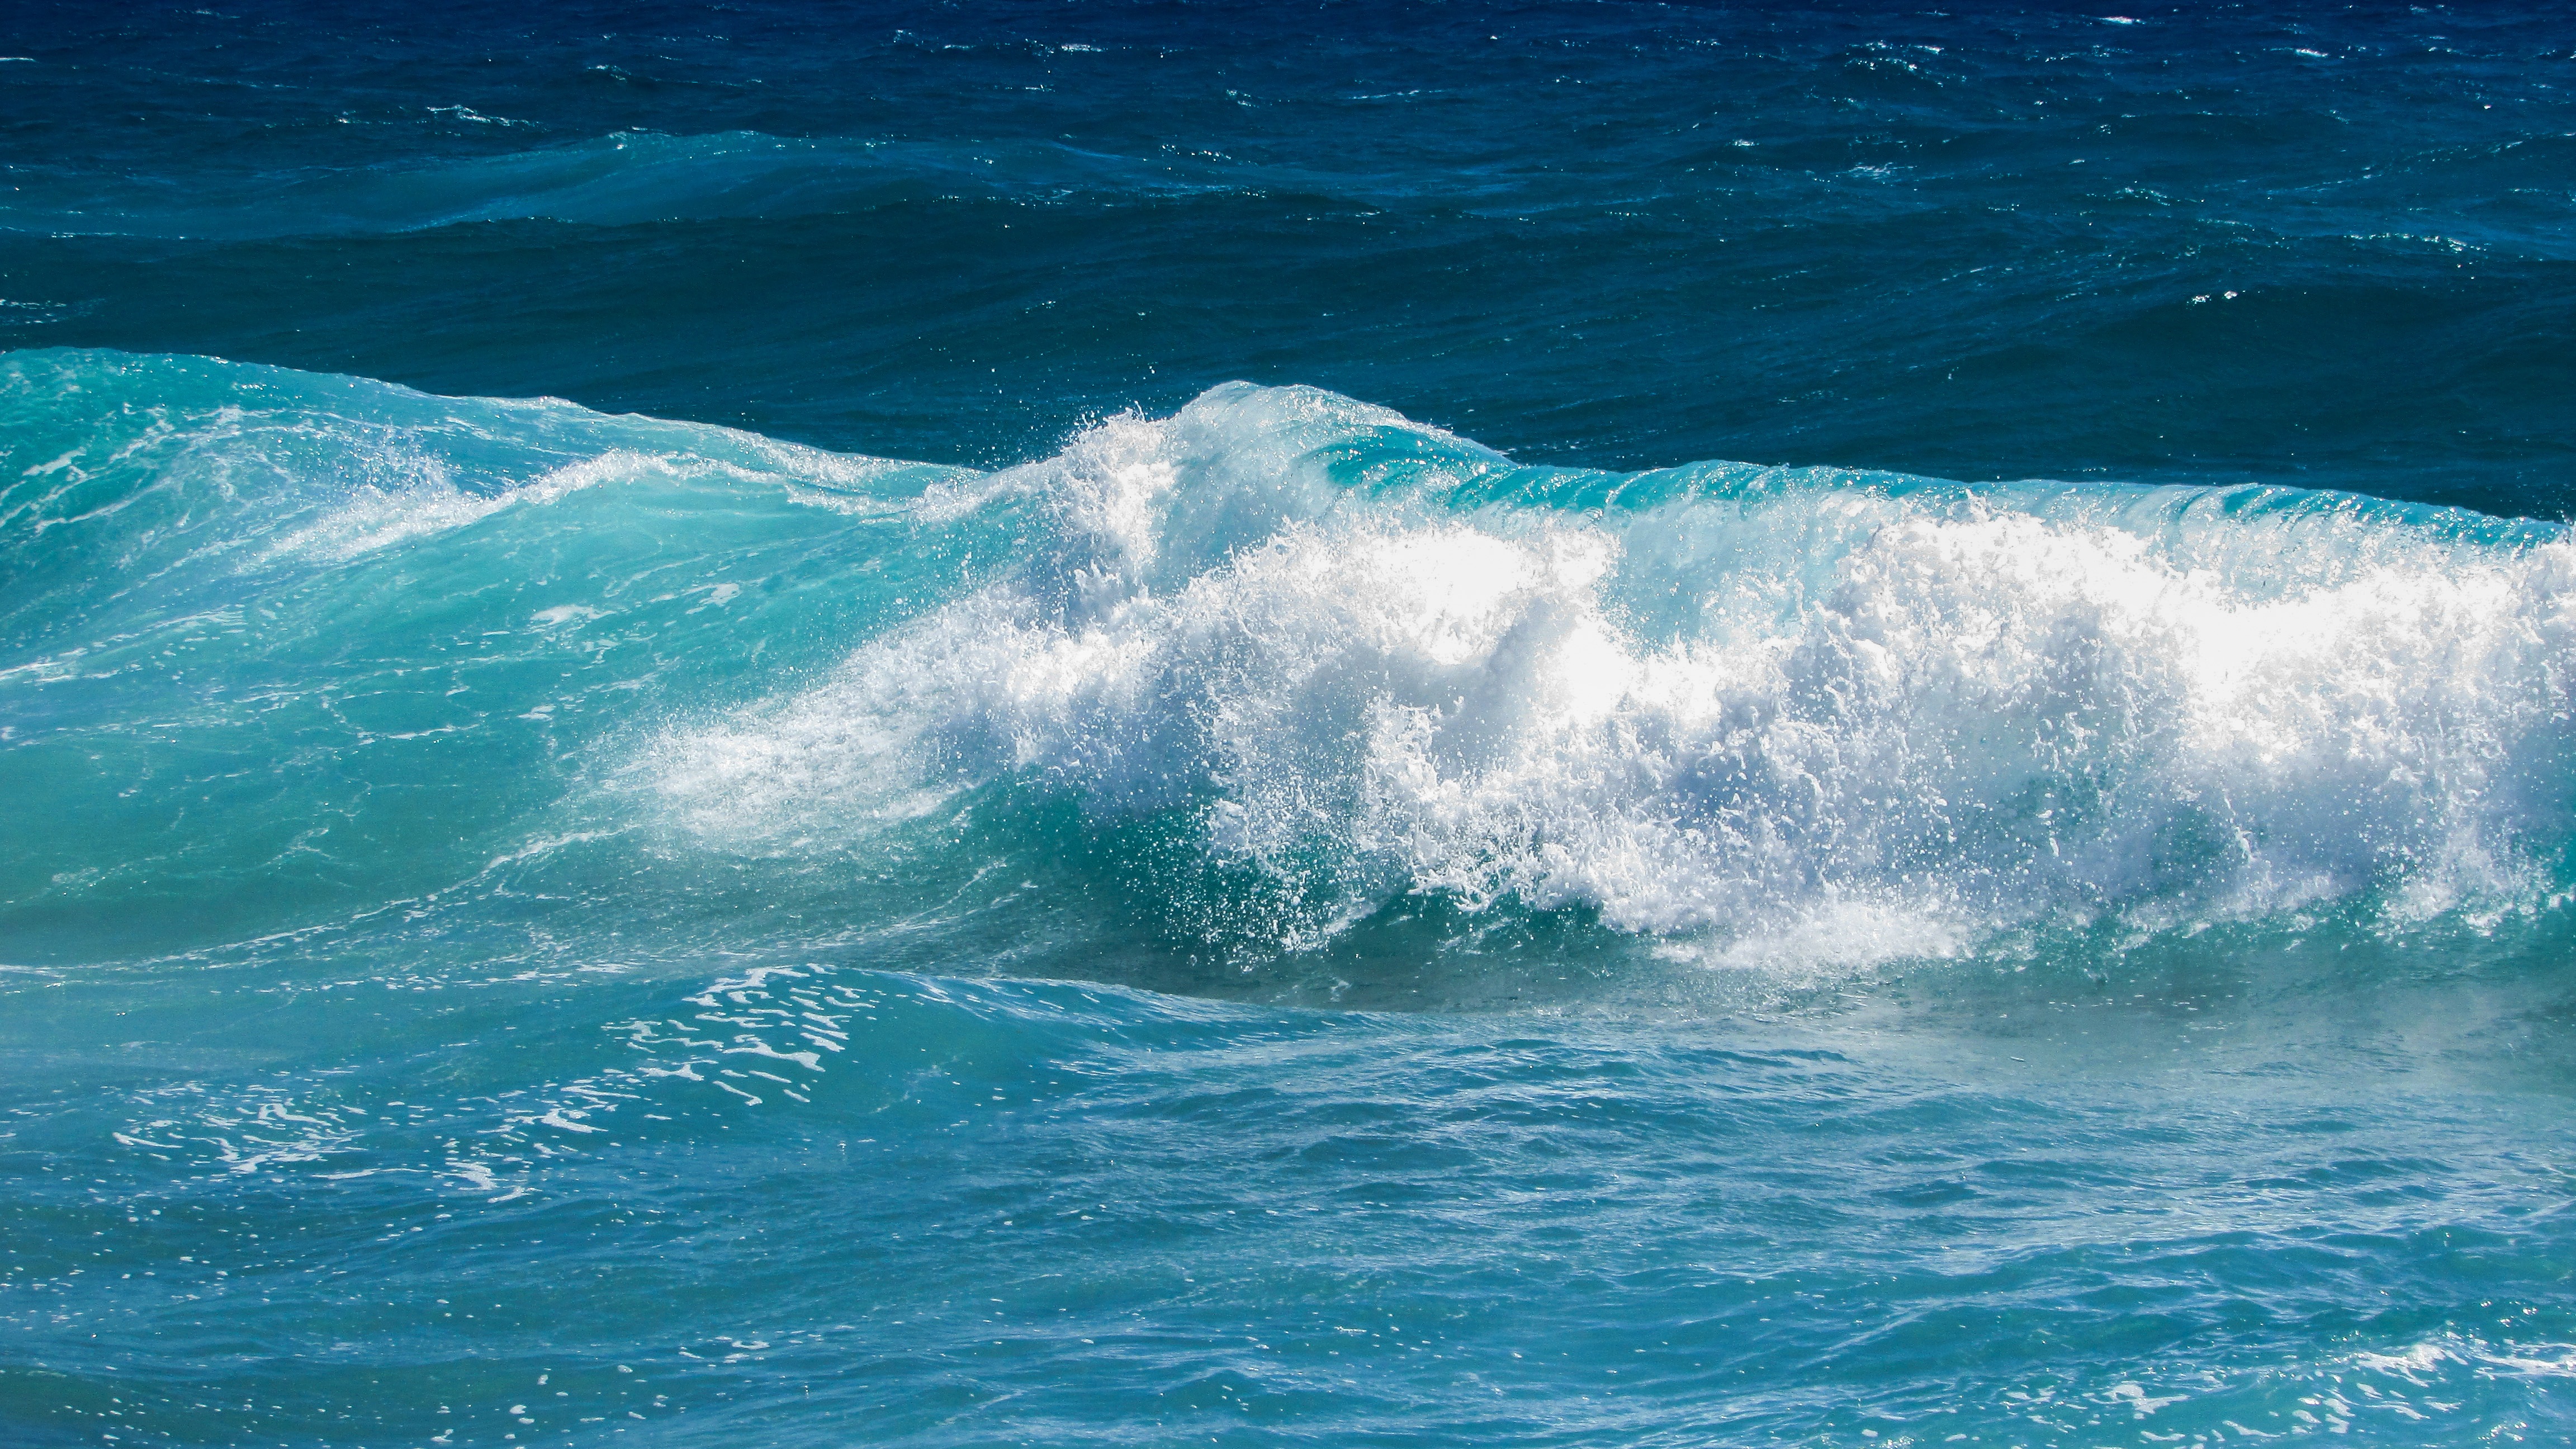
sea, coast, water, ocean, liquid, wave, wind, foam, splash, spray, energy, smashing, wind wave, bodyboarding